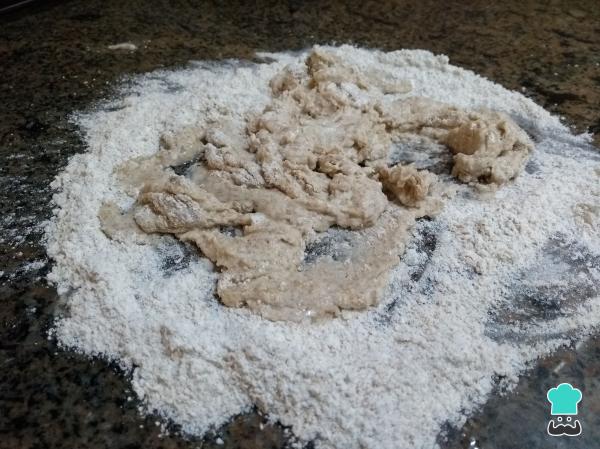
A continuación, empieza a integrar del centro hacia afuera los líquidos con la harina para formar la masa de tus tapas de empanadas veganas argentinas. En caso de necesitar más líquido, debes humedecer tus manos antes de amasar, para de esta forma, añadir la humedad de forma progresiva. Si necesita más harina, agrégala espolvoreando un poco por encima.